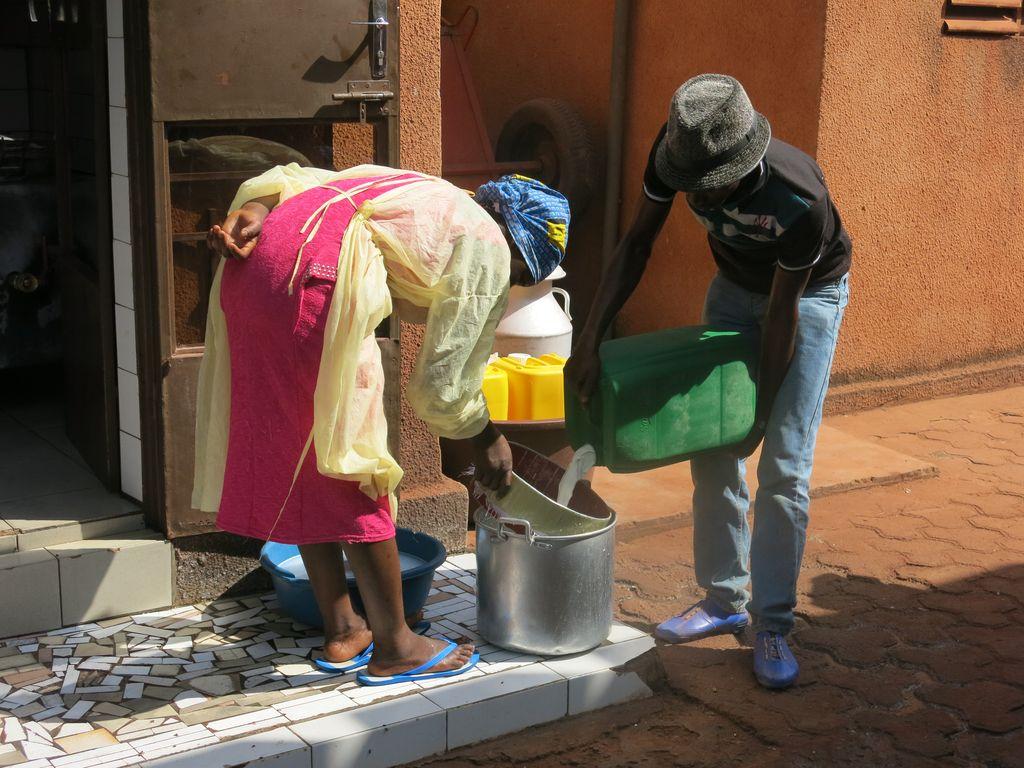
Watu wawili wanamwaga maji au kiyowevu kingine kutoka kwenye chombo kikubwa cha kijani ndani ya sufuria kubwa. Mwanamke amevalia nguo za rangi ya pinki na njano huku mwanaume kofia, fulana nyeusi na [cs]jeans[cs]. Wako nje ya jengo lenye ukuta wa matofali na sakafu ya vigae.